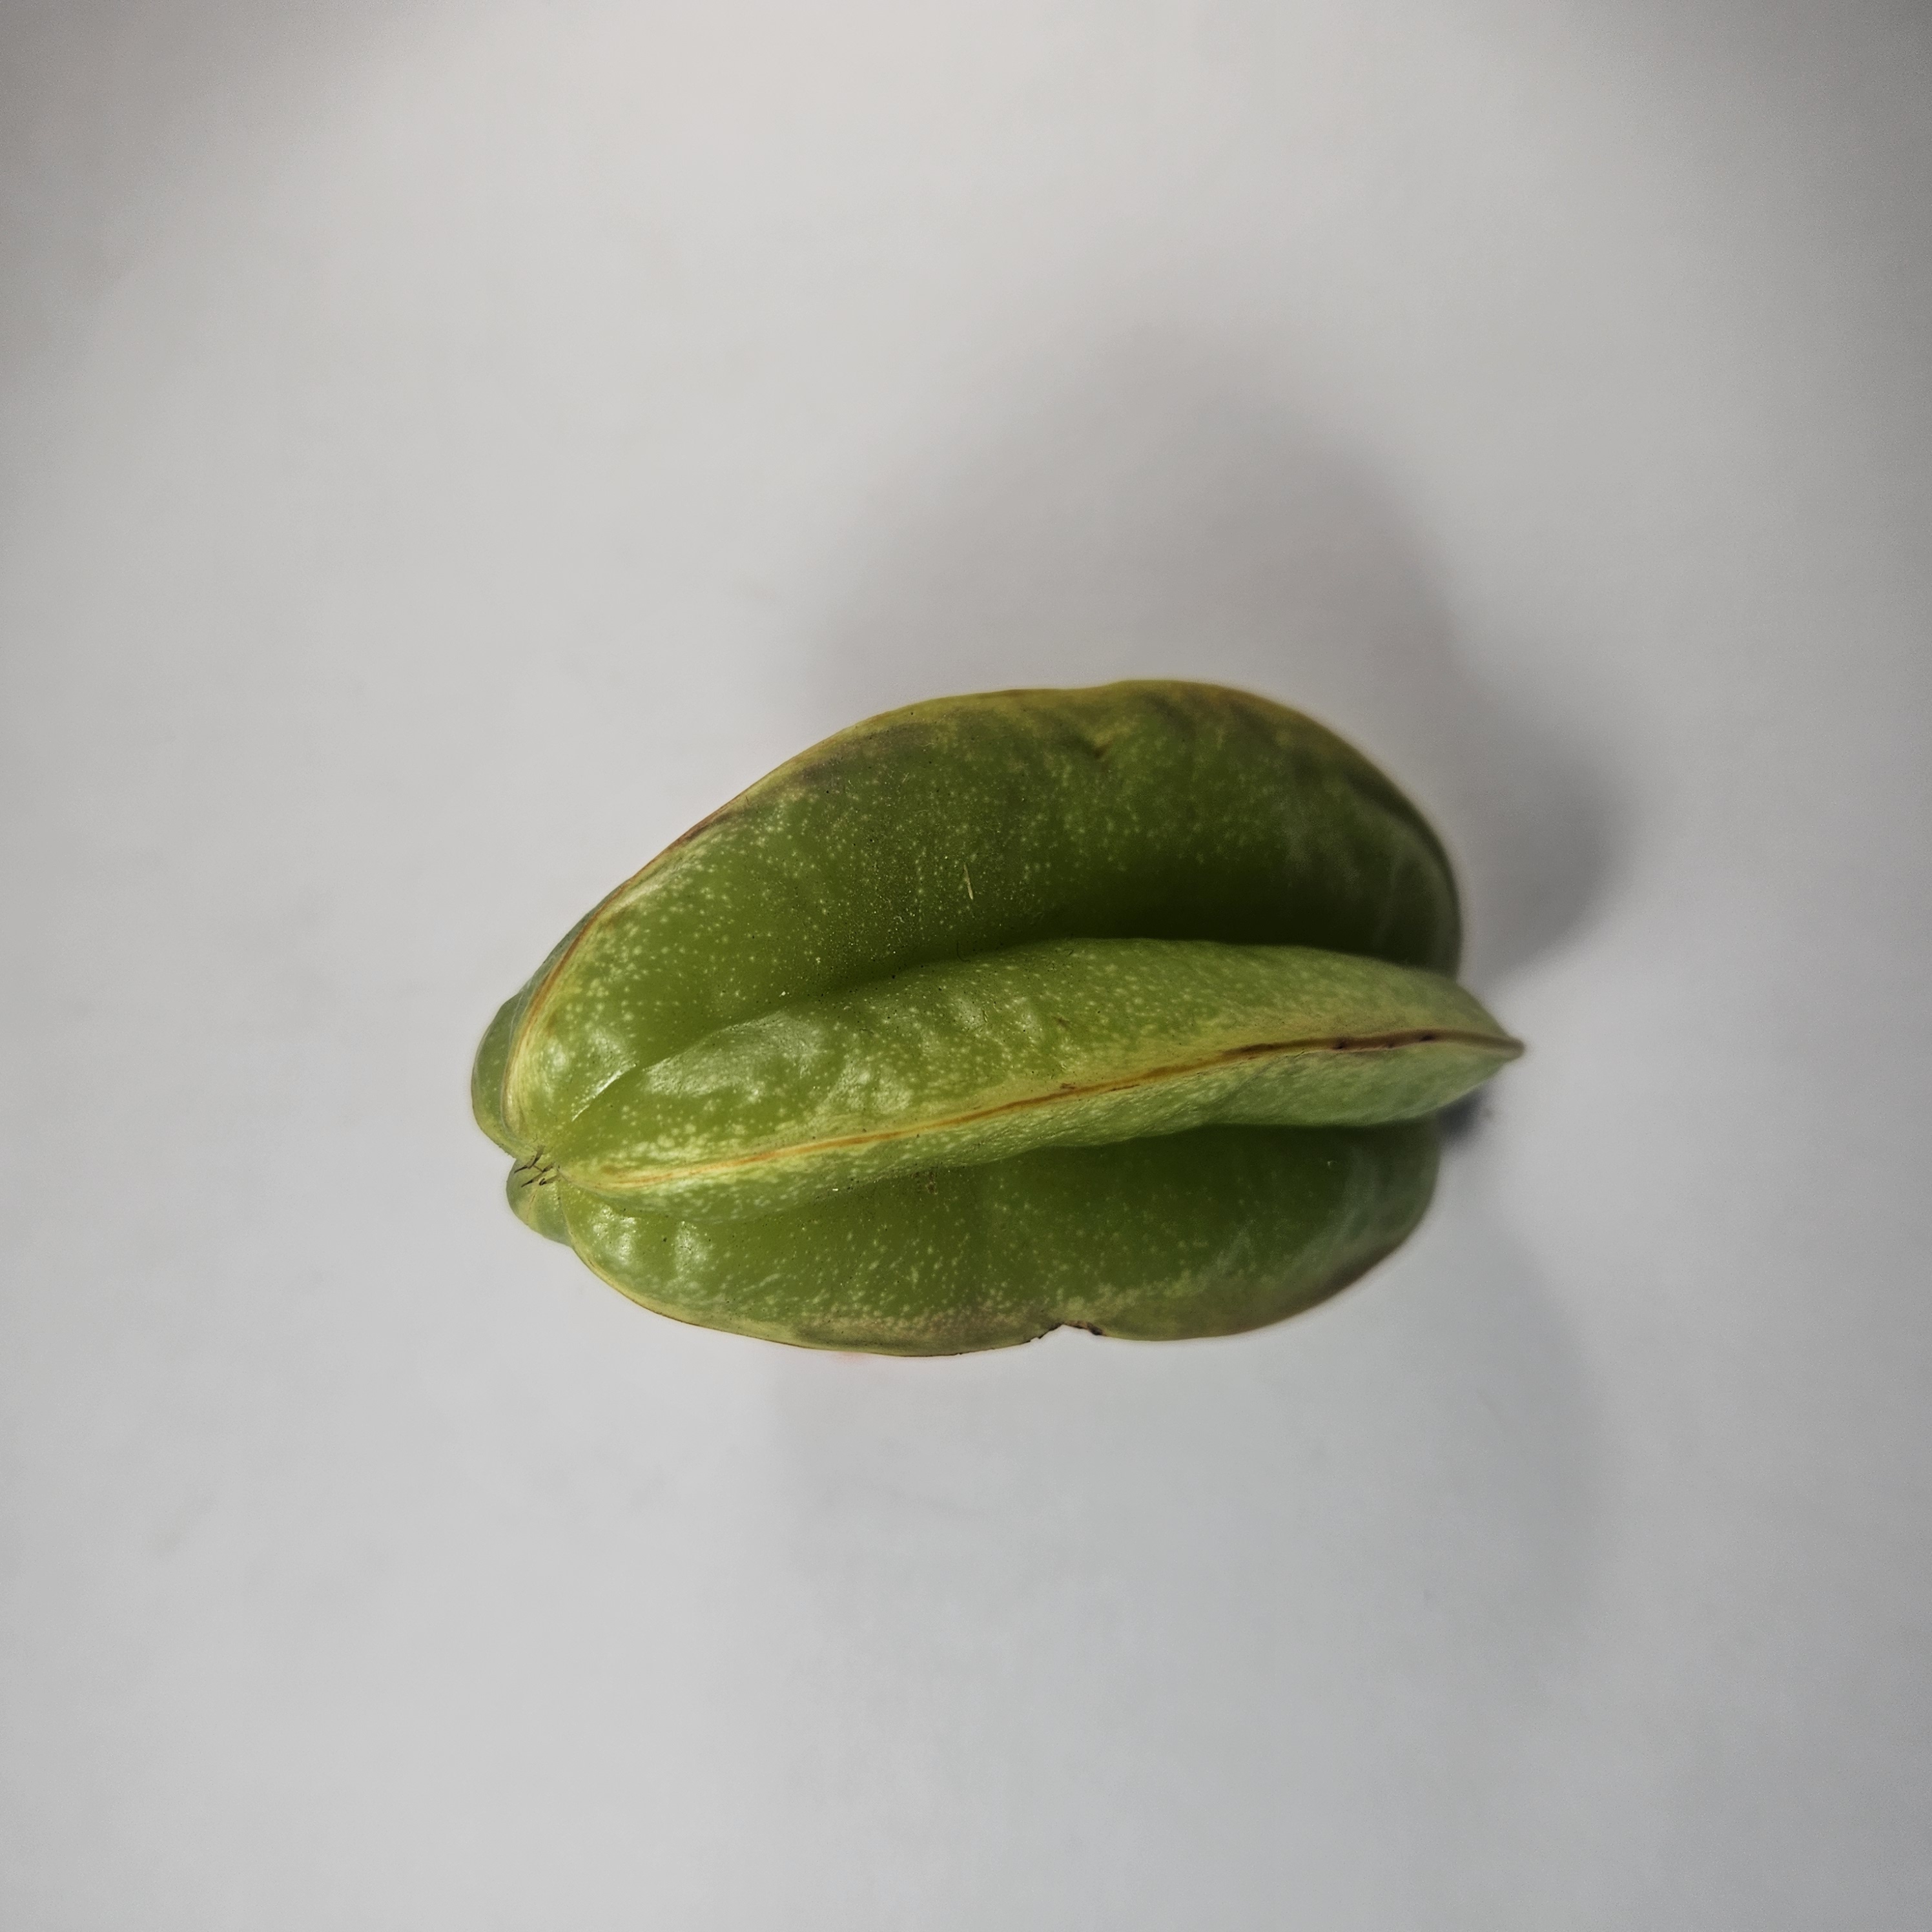
Label: Healthy Fruits